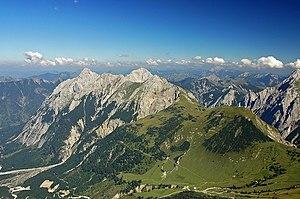
Le Mahnkopf est une montagne qui s’élève à 2 094 m d’altitude dans les Karwendel, en Autriche.